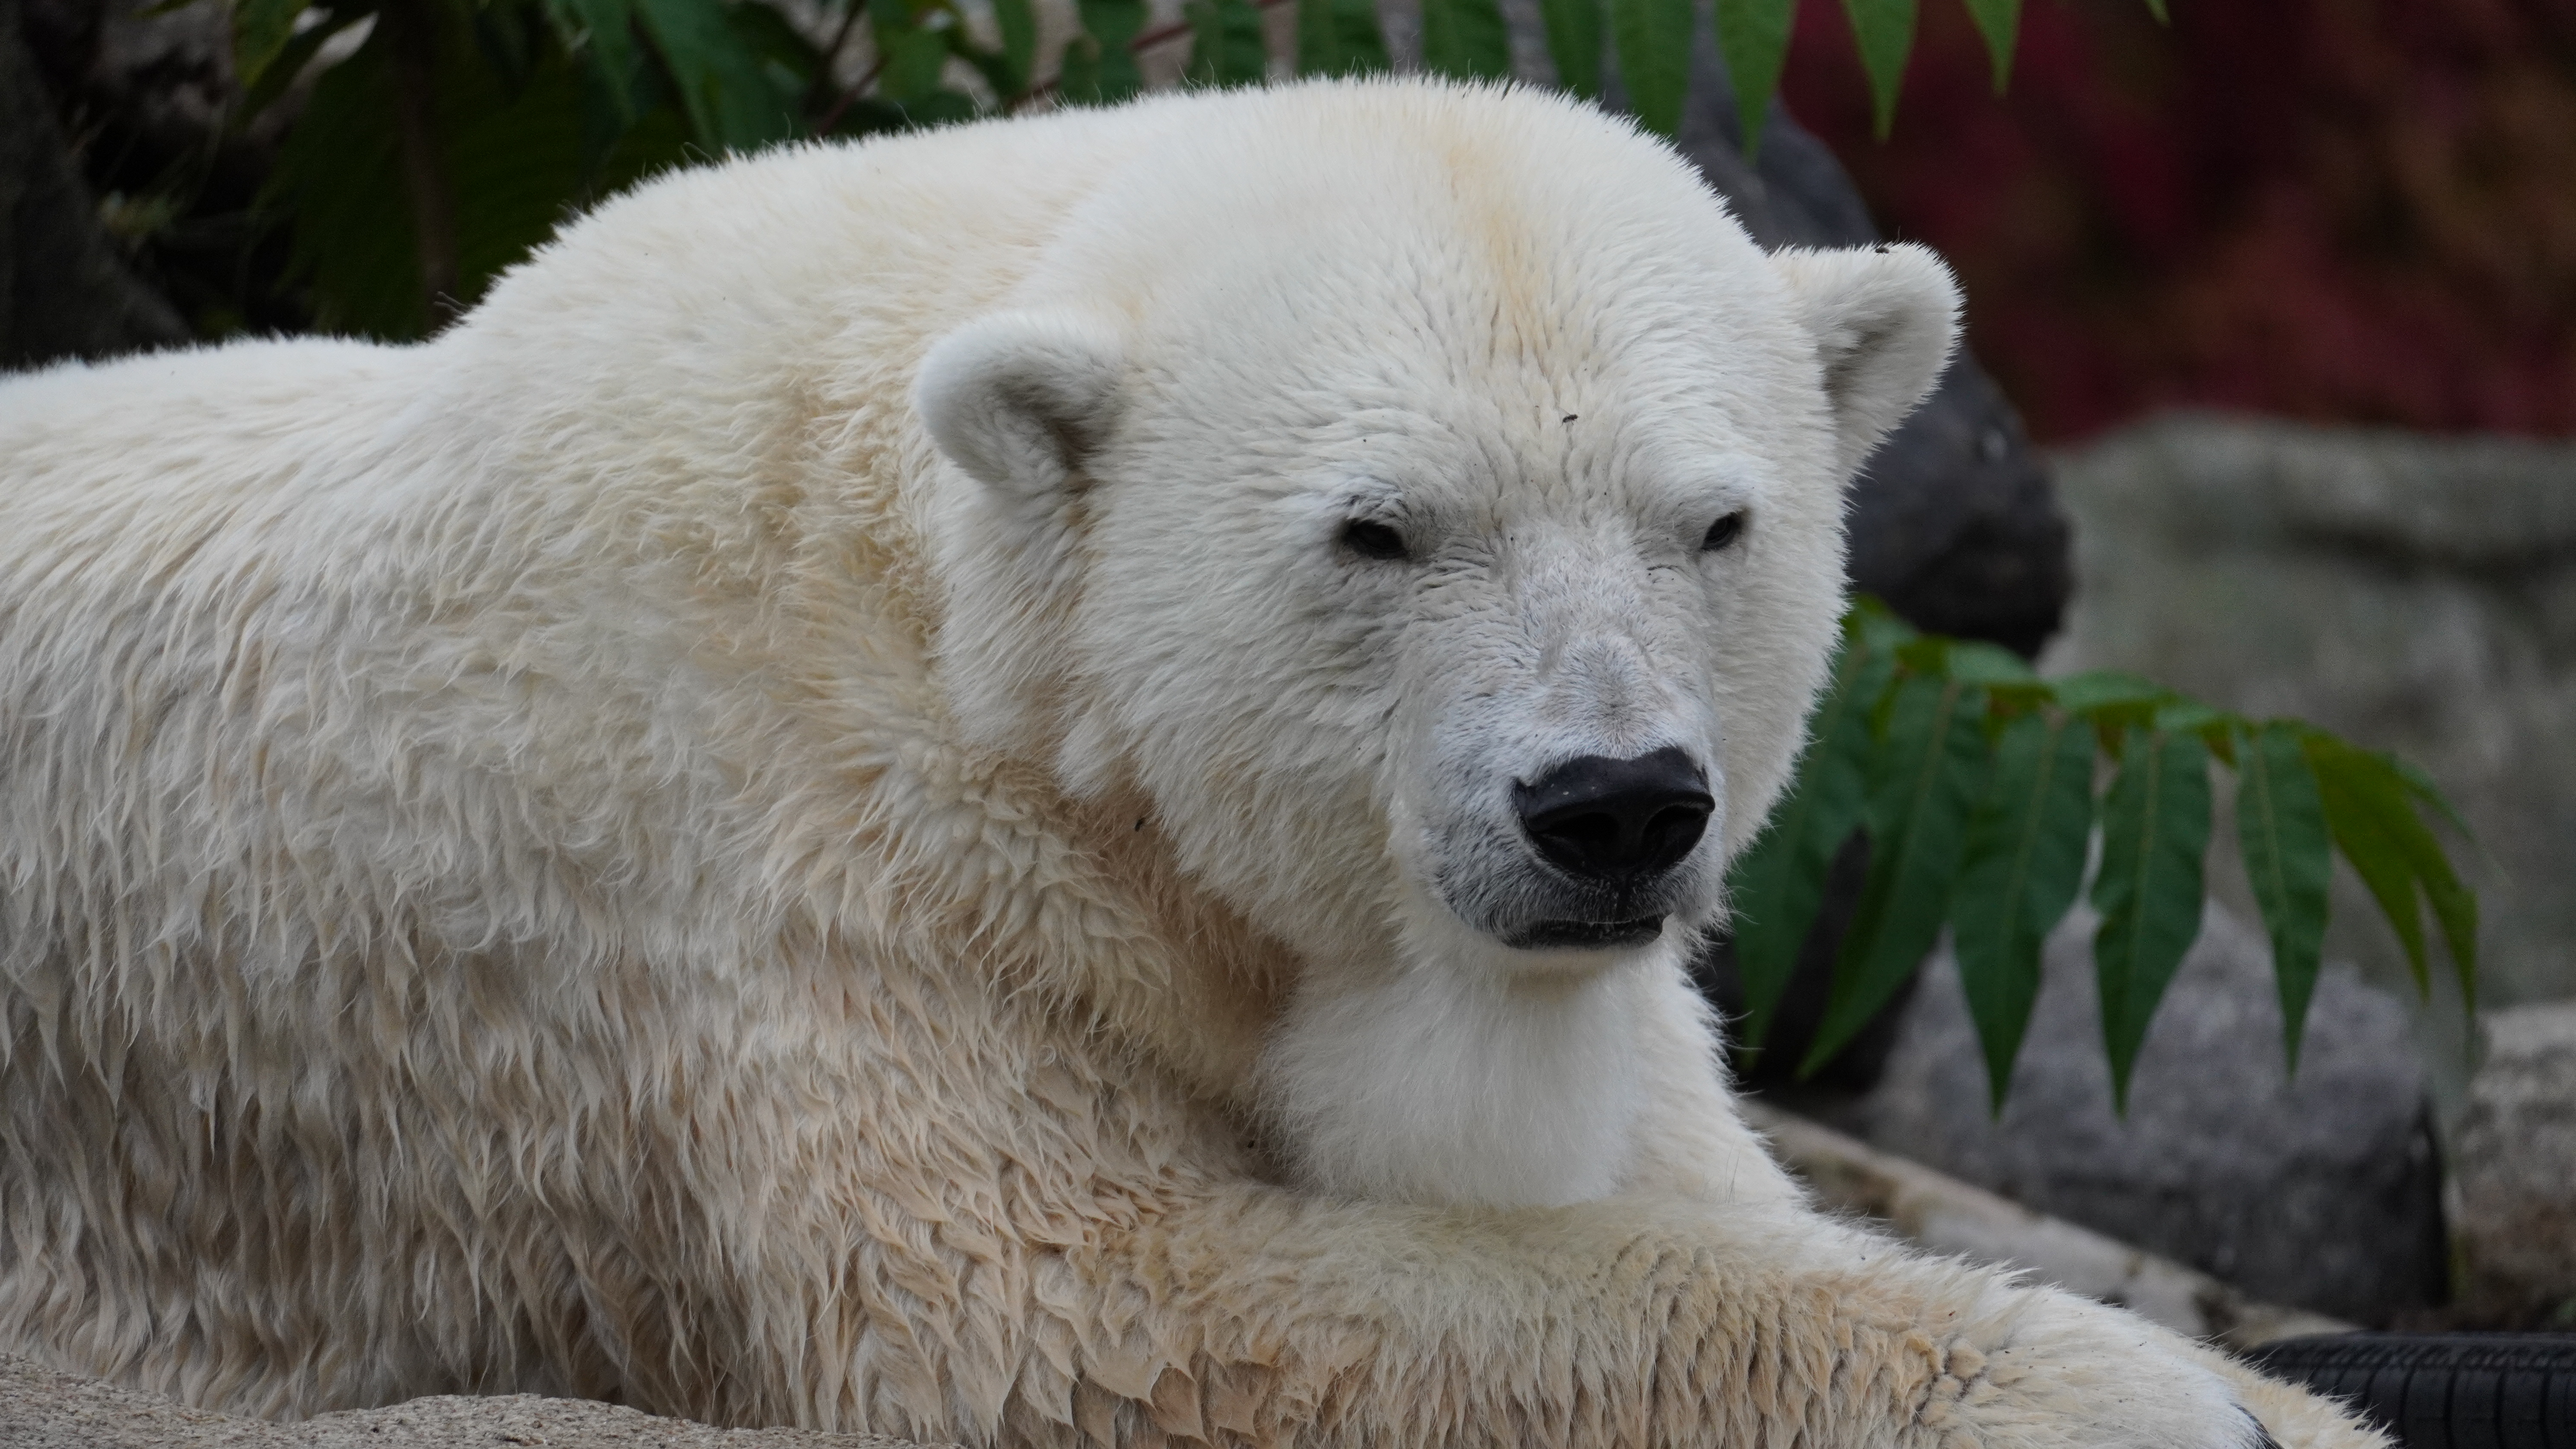
Zoo Berlin, zoo, berlin, Eisbaer, polar bear, carnivore, plant, mammal, terrestrial animal, snout, natural landscape, drink, bear, fur, wildlife, grass, natural material